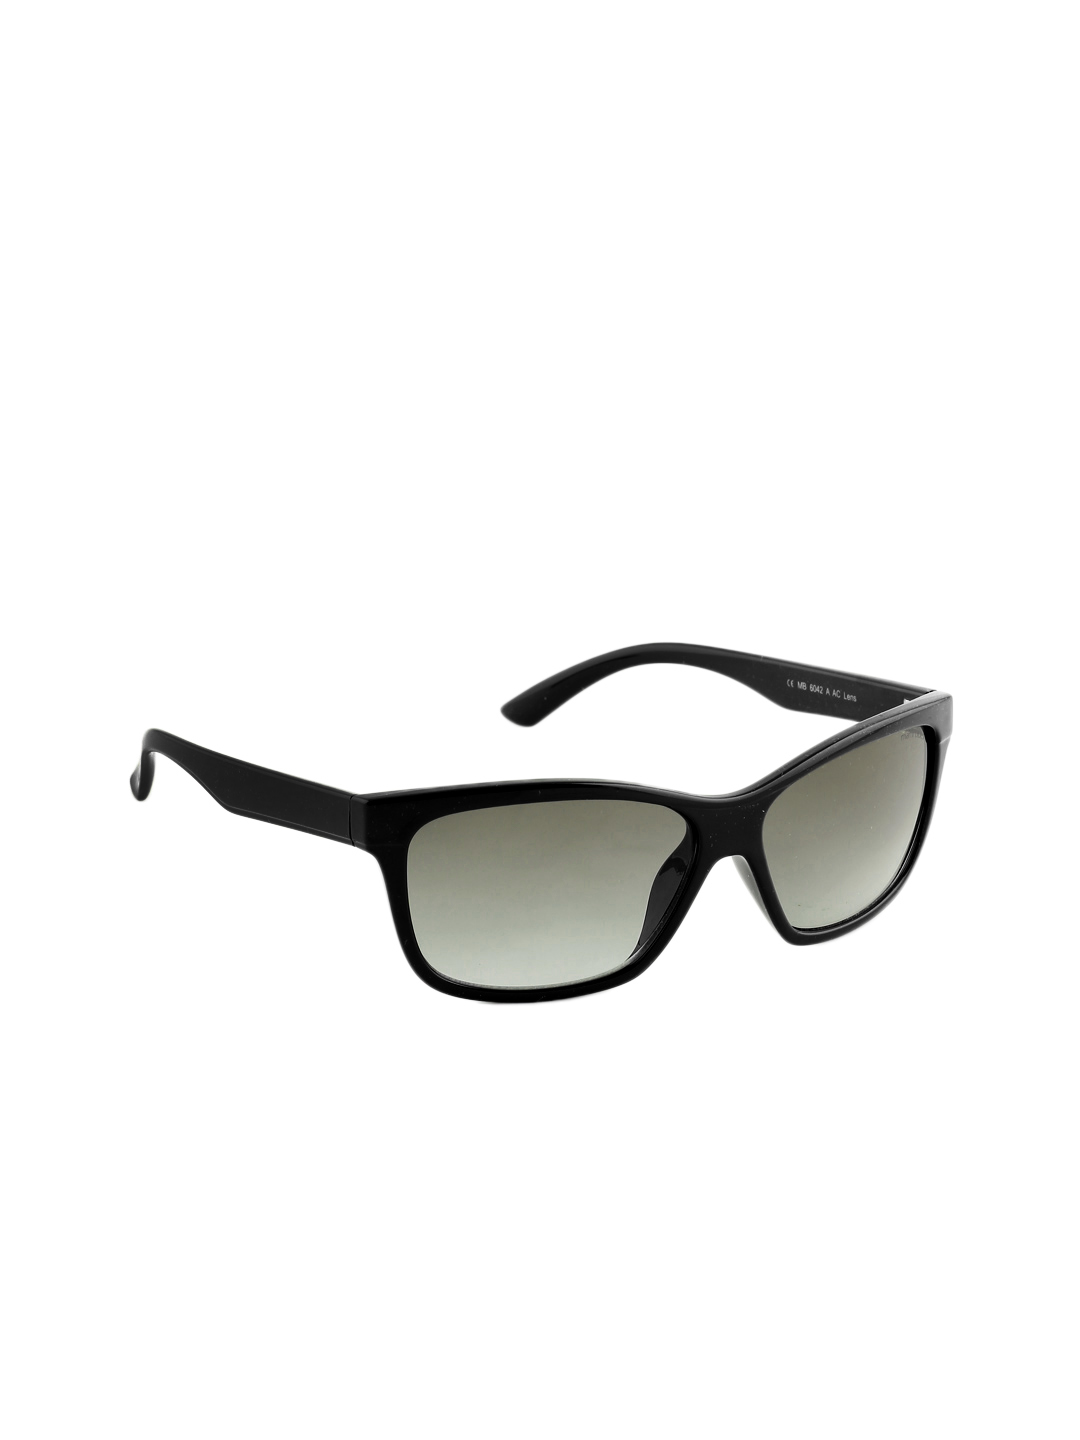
Miami Blues Unisex Sunglasses
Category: Accessories / Eyewear / Sunglasses
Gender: Unisex
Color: Black
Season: Winter 2016
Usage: Casual